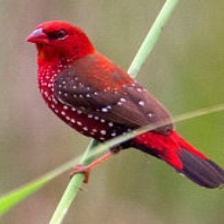
Species: AVADAVAT
Scientific name: AMANDAVA AMANDAVA